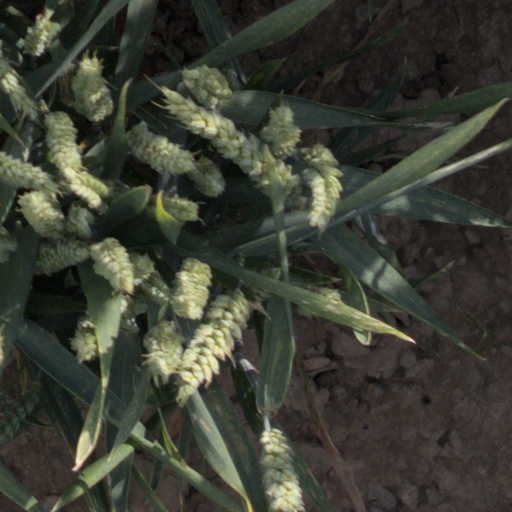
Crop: wheat